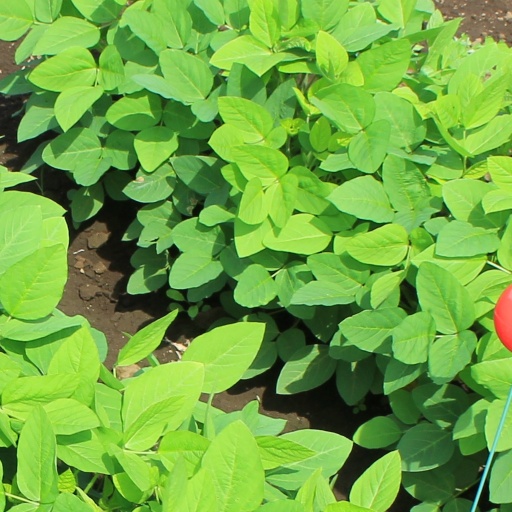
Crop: soybean